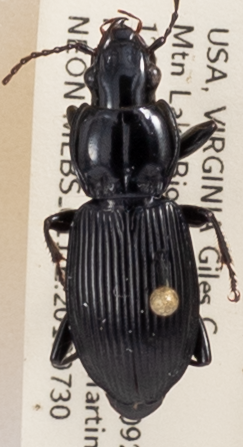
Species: Pterostichus coracinus
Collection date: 2019-08-13
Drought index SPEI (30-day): -0.03
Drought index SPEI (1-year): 1.69
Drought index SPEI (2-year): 1.69